Frits Van den Berghe

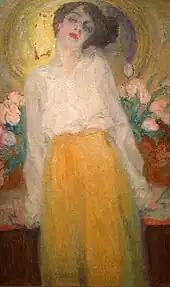
Portrait of Stella van de Wiele (1915)

He was born in Ghent, where his father was the Librarian at the University of Ghent. From 1898 to 1904, he studied at the Royal Academy of Fine Arts under Jean Delvin. In 1904, on the recommendation of his fellow painter, Alfons Dessenis (1874–1952), he went to stay at the art colony in Sint-Martens-Latem. It was there he met Albert Servaes, Gustave De Smet and Constant Permeke. Together, they established what came to be known as the Latem School of expressionist painting. He also obtained what would prove to be the lifelong support of the journalist and art promoter, Paul-Gustave van Hecke.